Golshan Gas Field

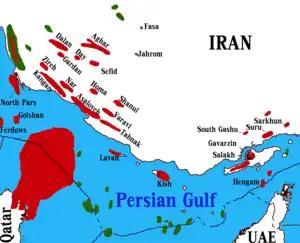
Iran Gas Fields Location Map

The Golshan gas field is one of the NIOC Recent Discoveries which is located at approximately 180 km south east of Bushehr, 65 km offshore the Persian Gulf. The volume of gas in place (GIP) of the field is estimated at 42 to 56 TCF.